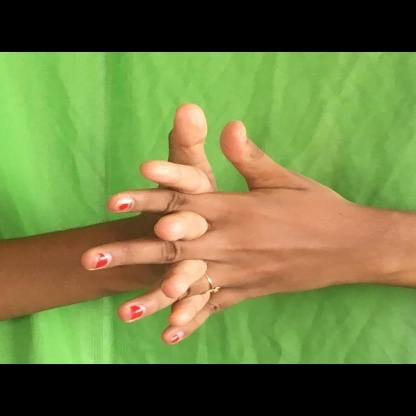
Mudra: Karkatta